Adeline Canac

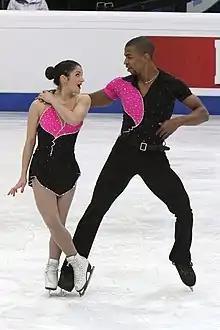
Adeline Canac and Yannick Bonheur at the 2011 European Figure Skating Championships.

Adeline Canac (born 20 May 1990 in Lagny-sur-Marne) is a French retired pair skater. She is a three-time French champion, twice with Maximin Coia and once with Yannick Bonheur.